Eurovision Song Contest

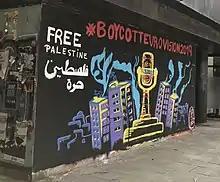
A mural in Girona promoting a boycott of the in Israel

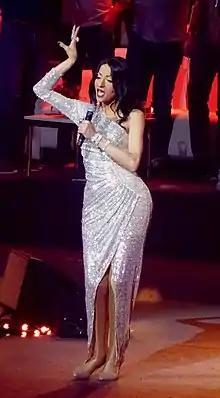
Dana International, the contest's first trans participant, and winner of the 1998 contest for Israel

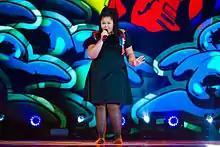
Destiny Chukunyere won the 2015 edition of the Junior Eurovision Song Contest for .

The contest has been used as a launching point for artists who went on to achieve worldwide fame, and several of the world's best-selling artists are counted among past Eurovision Song Contest participants and winning artists. ABBA, the winners for , have sold an estimated 380 million albums and singles since their contest win brought them to worldwide attention, with their winning song "Waterloo" selling over five million records. Céline Dion's win for helped launch her international career, particularly in the Anglophone market, and she would go on to sell an estimated 200 million records worldwide. Julio Iglesias was relatively unknown when he represented and placed fourth, but worldwide success followed his Eurovision appearance, with an estimated 100 million records sold during his career. Australian-British singer Olivia Newton-John represented the , placing fourth behind ABBA, but went on to sell an estimated 100 million records, win four Grammy Awards, and star in the critically and commercially successful musical film "Grease".